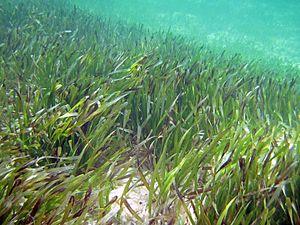
La Guadeloupe, en créole guadeloupéen : Gwadloup, et en langues amérindiennes : Karukera, est une île française de l'archipel des Antilles, en réalité un archipel composé de deux parties principales : la Grande-Terre à l'est et la Basse-Terre à l'ouest, séparées par un bras de mer « la Rivière-Salée ». La Guadeloupe est aussi par extension administrative un département français, une région mono-départementale de l'Outre-mer français et une région ultrapériphérique européenne, située dans les Caraïbes ; son code départemental officiel est le « 971 ». Elle est membre de l’OECS.